Andreas Hallander

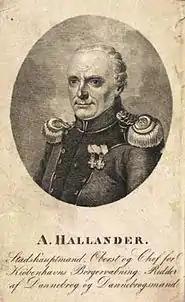
Andreas Hallander (1820s)

Andreas Hallander (13 November 1755 – 3 April 1828) was a Danish master carpenter and architect who made a significant contribution to the city of Copenhagen. Together with the buildings of Johan Martin Quist, his classically styled apartment houses form part of the legacy of 19th-century Danish Golden Age architects who reconstructed areas of the old town which had been destroyed in the Great Fire of 1795.